Giro d'Italia

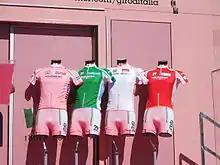
Jerseys of the 2011 Giro d'Italia

The 2017 Giro d'Italia was the 100th edition of the race. Tom Dumoulin won stage 10, a individual time trial (ITT) from Foligno to Montefalco, to take the overall race lead by 2 minutes and 23 seconds over Quintana. Dumoulin won Stage 14, which featured a mountain top finish at Santuario di Oropa to extend his lead over Quintana by a further 14 seconds. On Stage 16, Dumoulin experienced stomach problems and had to take a comfort break at the foot of the Umbrail Pass; none of the other contenders waited for Dumoulin and he finished more than two minutes down on stage winner Vincenzo Nibali, keeping his race lead by just 31 seconds over Quintana. Dumoulin defended his lead until the stage 19 mountain finish in Piancavallo, where he crossed the line over a minute behind Quintana, the new race leader. However, Dumoulin's performance on stage 21, a individual time trial from Monza Circuit to Milan in which he finished second, took him from fourth to first place in the general classification. He was also the first Dutchman to win the overall in a Grand Tour since Joop Zoetemelk won the 1980 Tour de France.